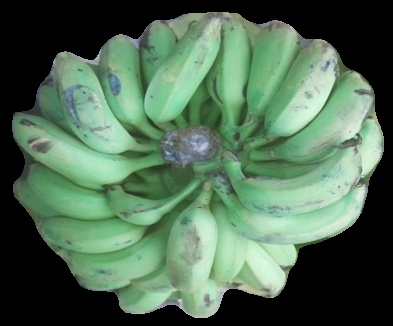
Variety: elakki-bale
Grade: grade2